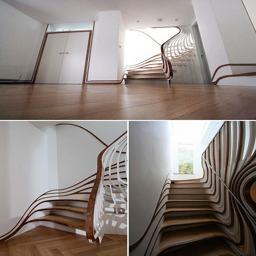
these are your stairs on acid .